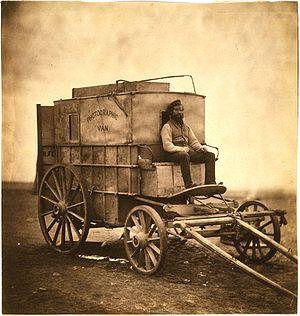
Roger Fenton est un photographe anglais, pionnier de la photographie, qui devint le premier photographe de guerre, lorsqu'il photographia la Guerre de Crimée.
La photographie de guerre est l'ensemble des photographies réalisées en zones de conflits armés, soit pendant l'action, sous le feu ennemi, soit avant ou après l'action.